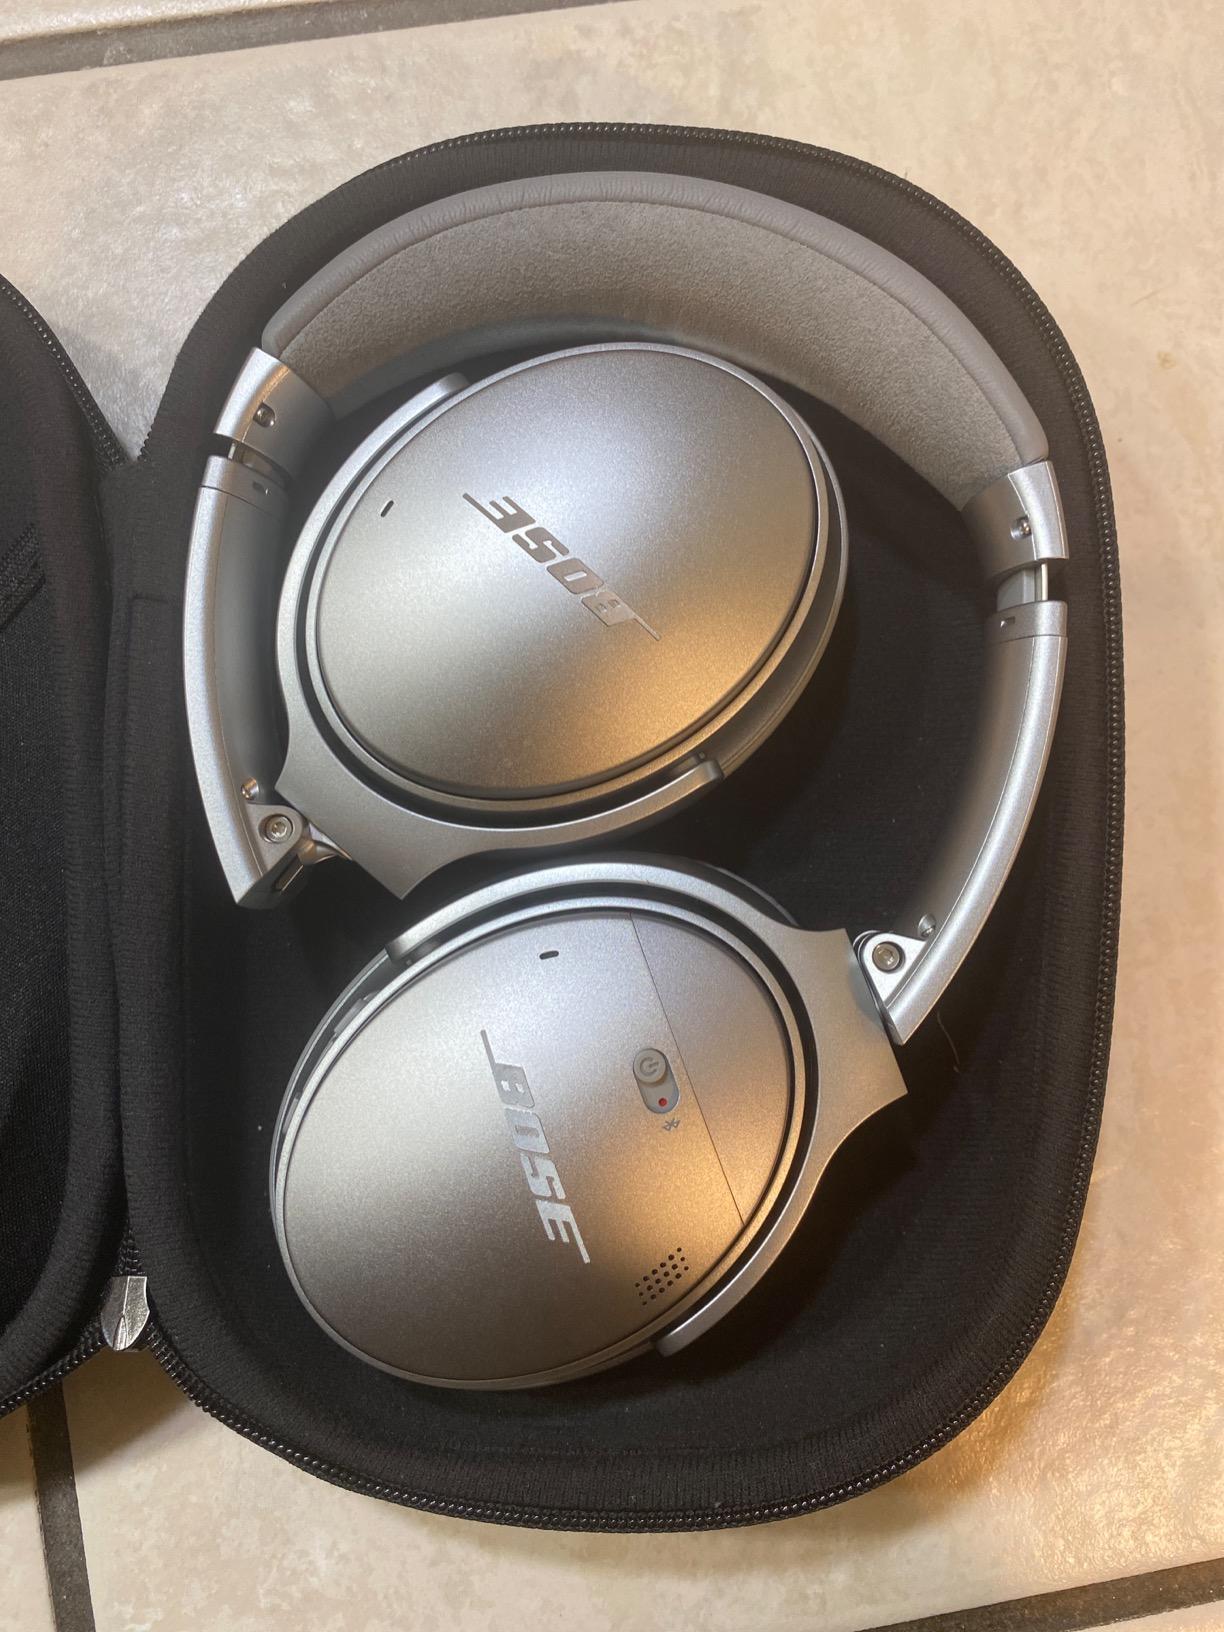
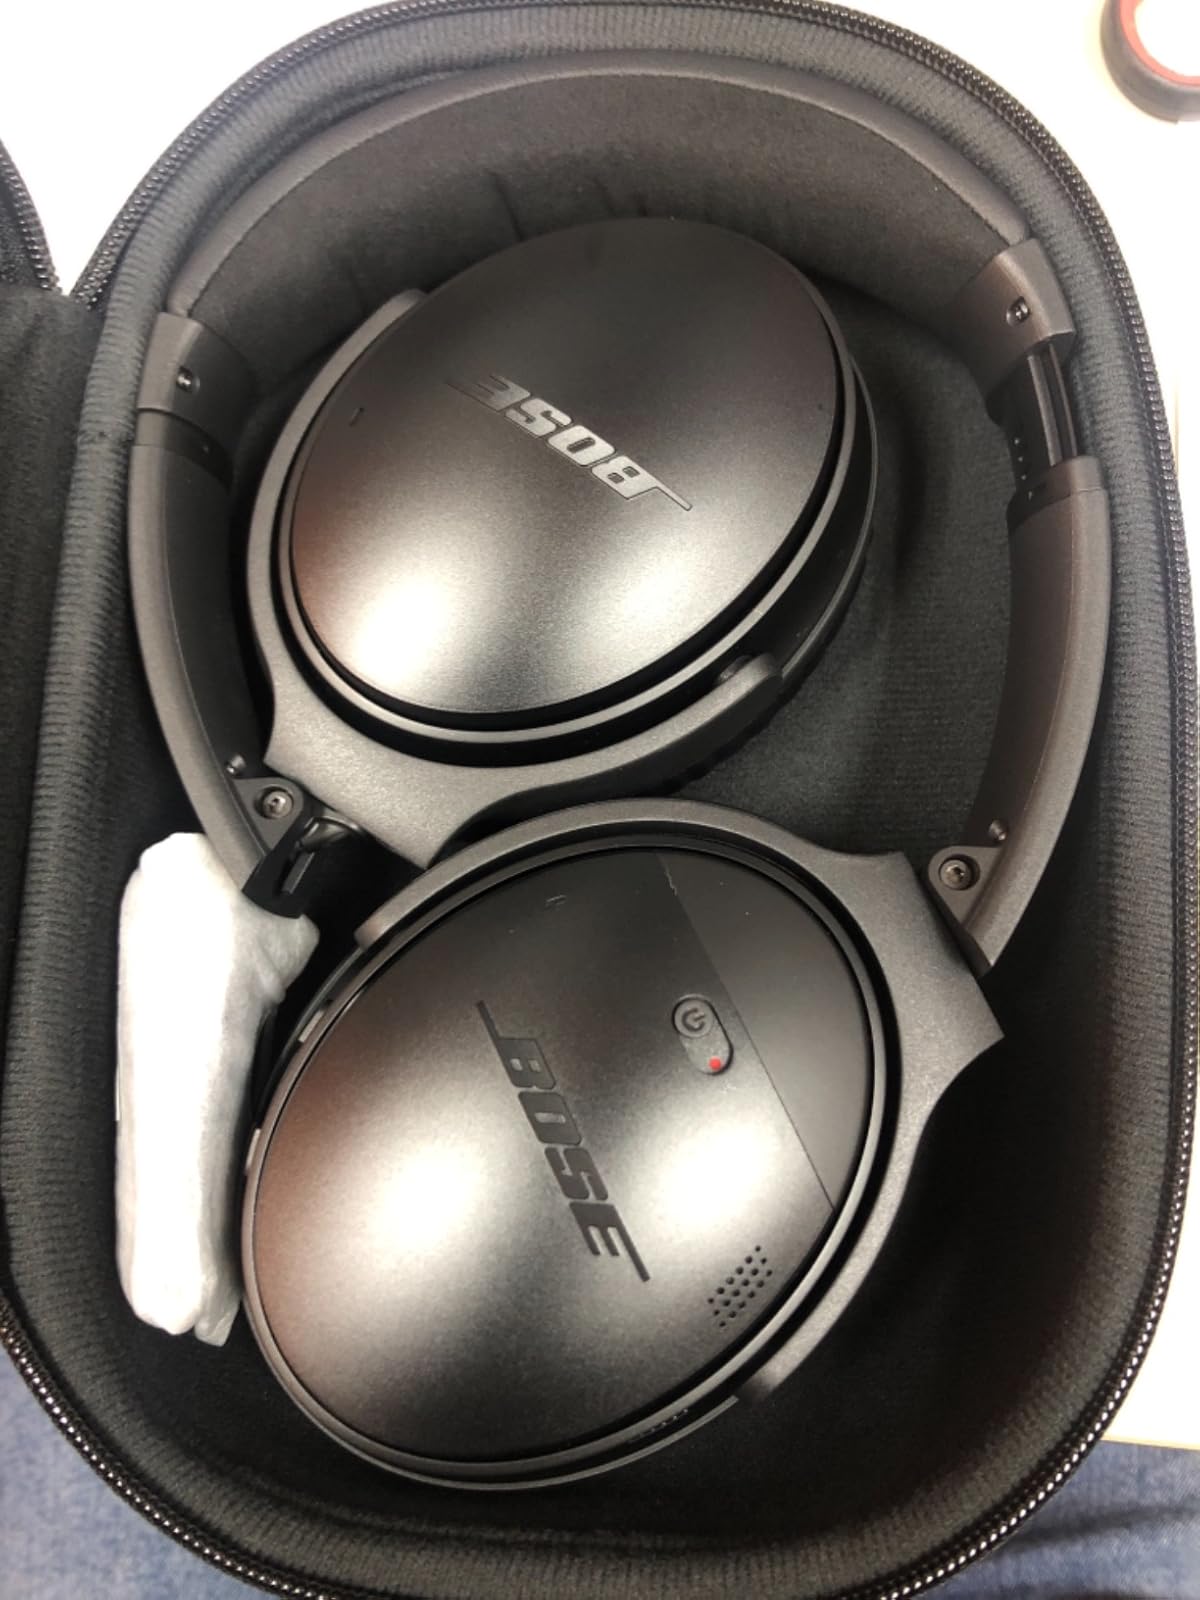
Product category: headphones
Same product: no